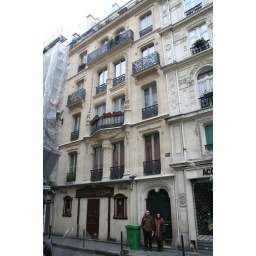
My parents in front of the house that van Gogh and his brother used to live at